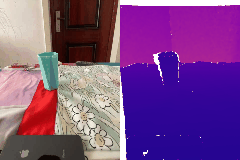
Label: cup